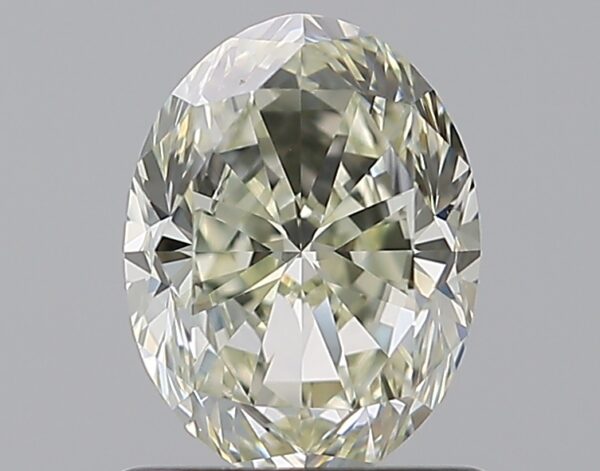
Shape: oval
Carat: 0.91
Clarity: VVS1
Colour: M
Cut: VG
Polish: EX
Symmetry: VG
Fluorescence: ST
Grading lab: GIA
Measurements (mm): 7.07 x 5.29 x 3.47